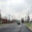
Label: road